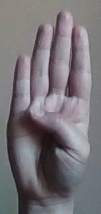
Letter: kaaf